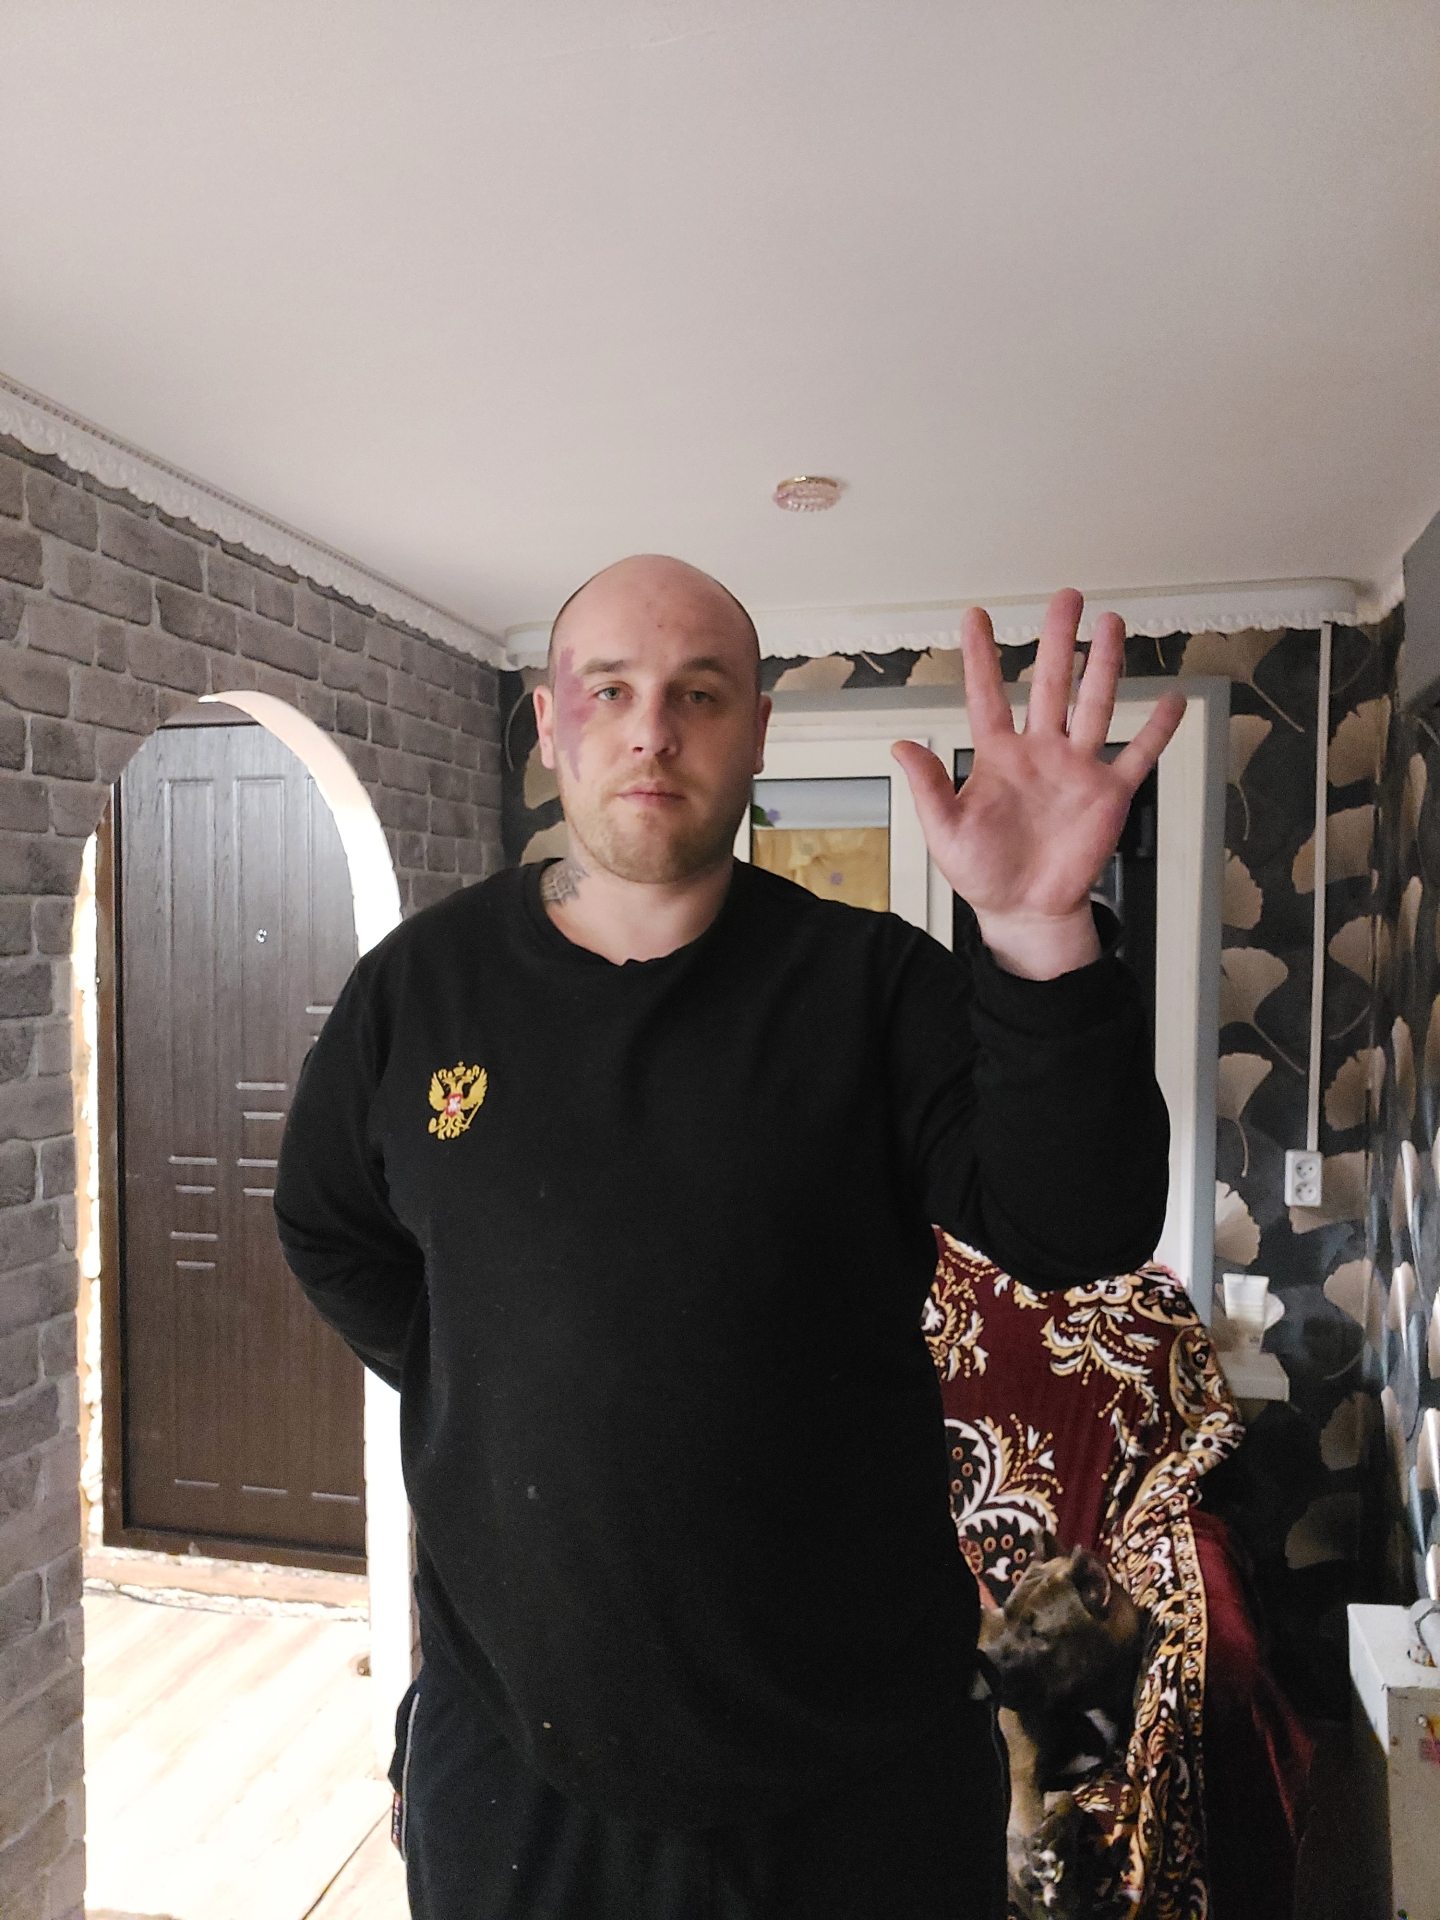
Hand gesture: palm